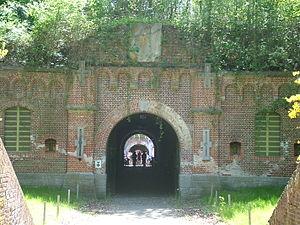
Cette page regroupe l'ensemble des monuments classés du district de Hoboken dans la ville d'Anvers.